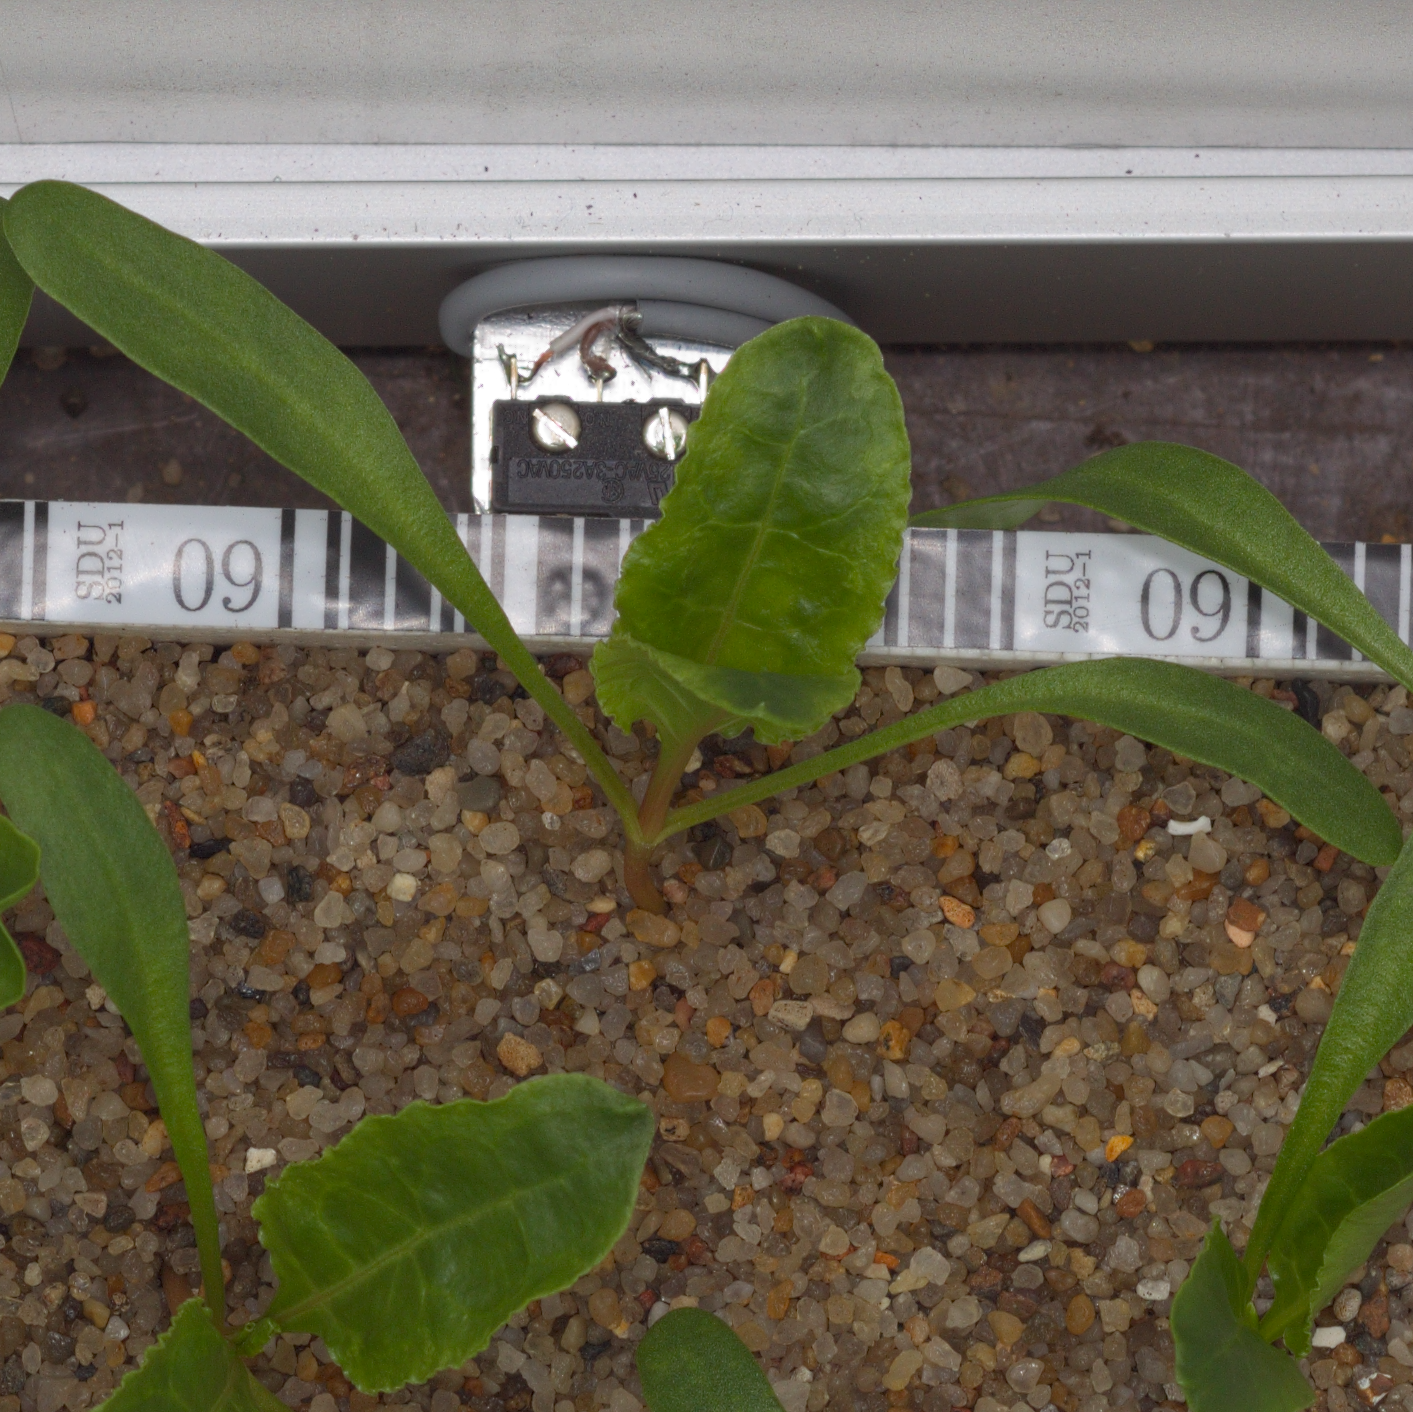
Label: sugar_beet